Auster Autocar

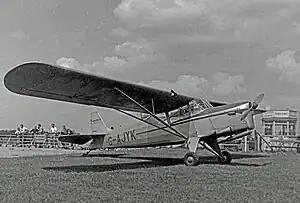
The prototype J/5B Autocar of Airviews Ltd at Manchester Airport in 1950

The Auster J/5 Autocar is a late 1940s British single-engined four-seat high-wing touring monoplane built by Auster Aircraft Limited at Rearsby, Leicestershire.